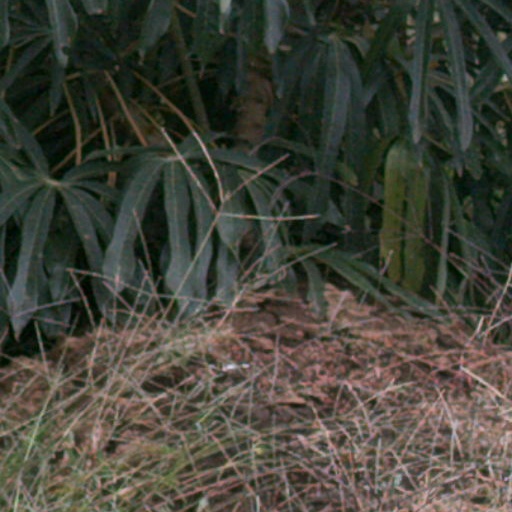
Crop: cassava